Miki (Okinawa)

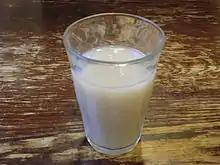
"Miki" from Marumasa (Miyako Island, Okinawa Prefecture)

"" is a Japanese drink from Amami Oshima, Kagoshima Prefecture and Okinawa Prefecture, areas known for health and longevity. It is based on "omiki", a beverage used in Shinto rituals and festivals. "Miki" is made from fermented rice, sweet potatoes, and sugar and was traditionally made in every household on the island. It is sold commercially as a soft drink, with many specialized shops selling it, and some grocery stores.